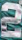
Number: 2